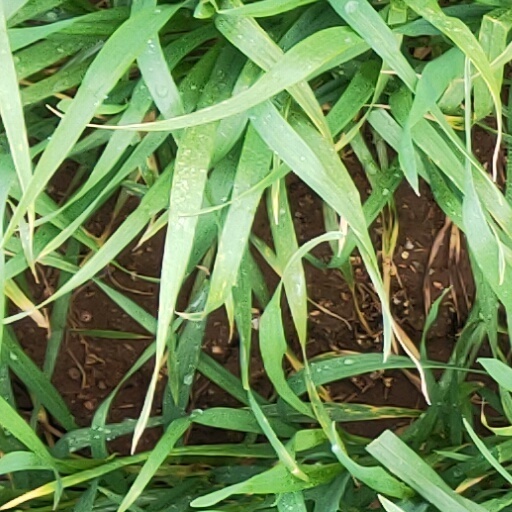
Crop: wheat